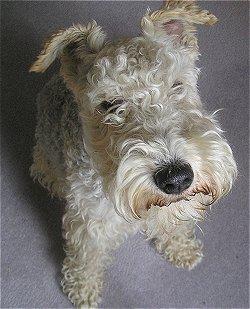
wire-haired_fox_terrier